Clean Air Cab

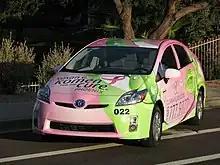
Portions of fares in the Susan G. Komen cab are donated to Susan G. Komen for the Cure.

Clean Air Cab had a "Pink Cab", where some of the fares are donated to Susan G. Komen for the Cure. Three more cabs were added in 2011, for the Phoenix Children's hospital, United Way, and Arizona State University. In December 2009, Clean Air Cab sponsored the Pro Players Classic charity golf tournament. Clean Air Cab actively participated in the Valley Metro's Adopt-A-Station program to maintain cleanliness at light rail stations, promoting the use of environmentally friendly transportation choices.